Wiley and Elizabeth Forbus House

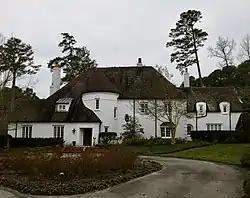

Wiley and Elizabeth Forbus House is a historic home located at Durham, Durham County, North Carolina. It was built between 1931 and 1933, and is a two-story, Norman Provincial-style brick dwelling. It consists of a central hip-roofed block flanked by side gabled wings. It features a two-story tower with conical roof on the main block.